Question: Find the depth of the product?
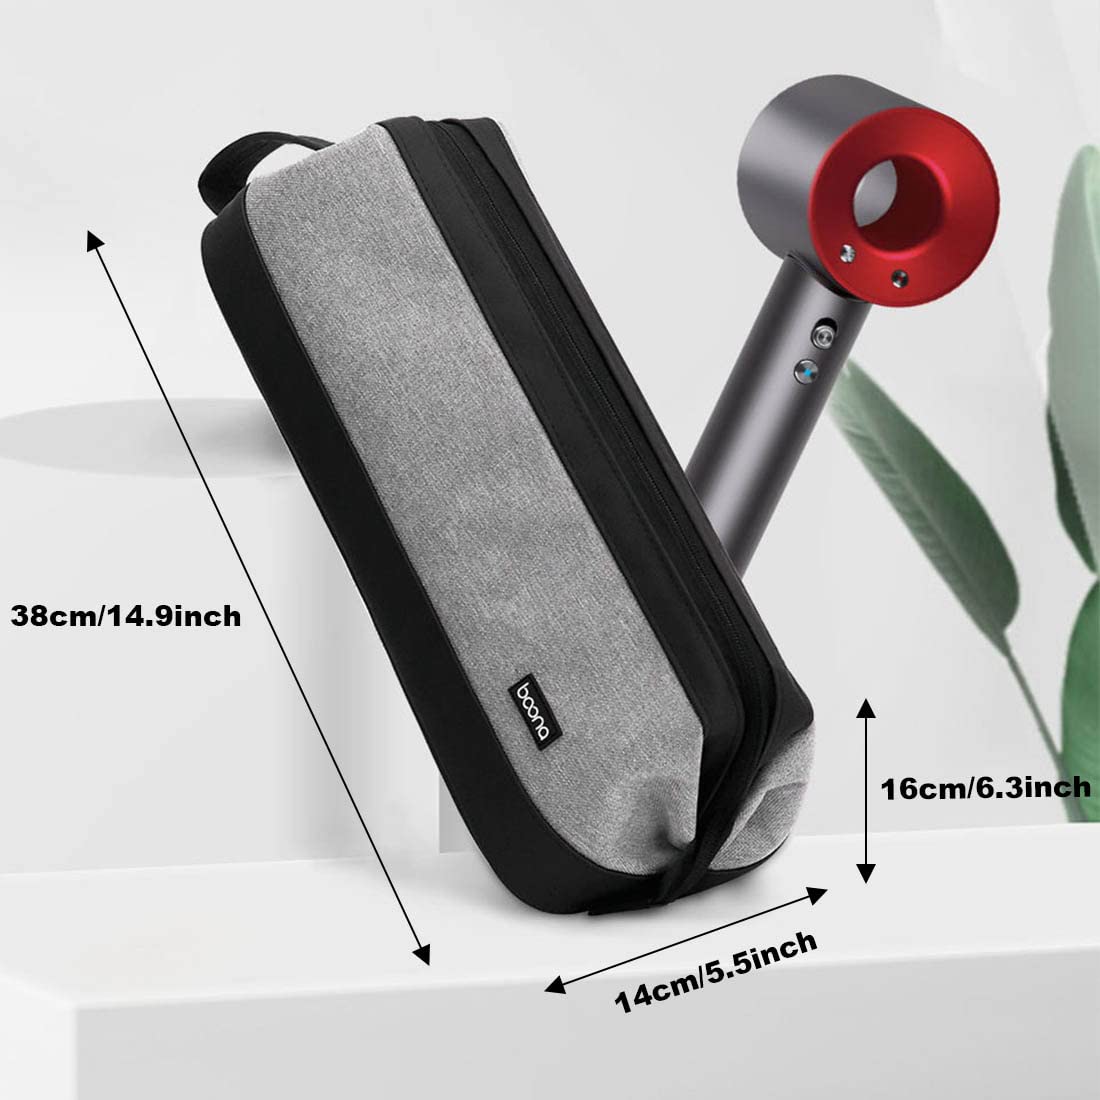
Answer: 16.0 centimetre